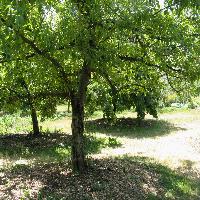
Weather: sun or clear